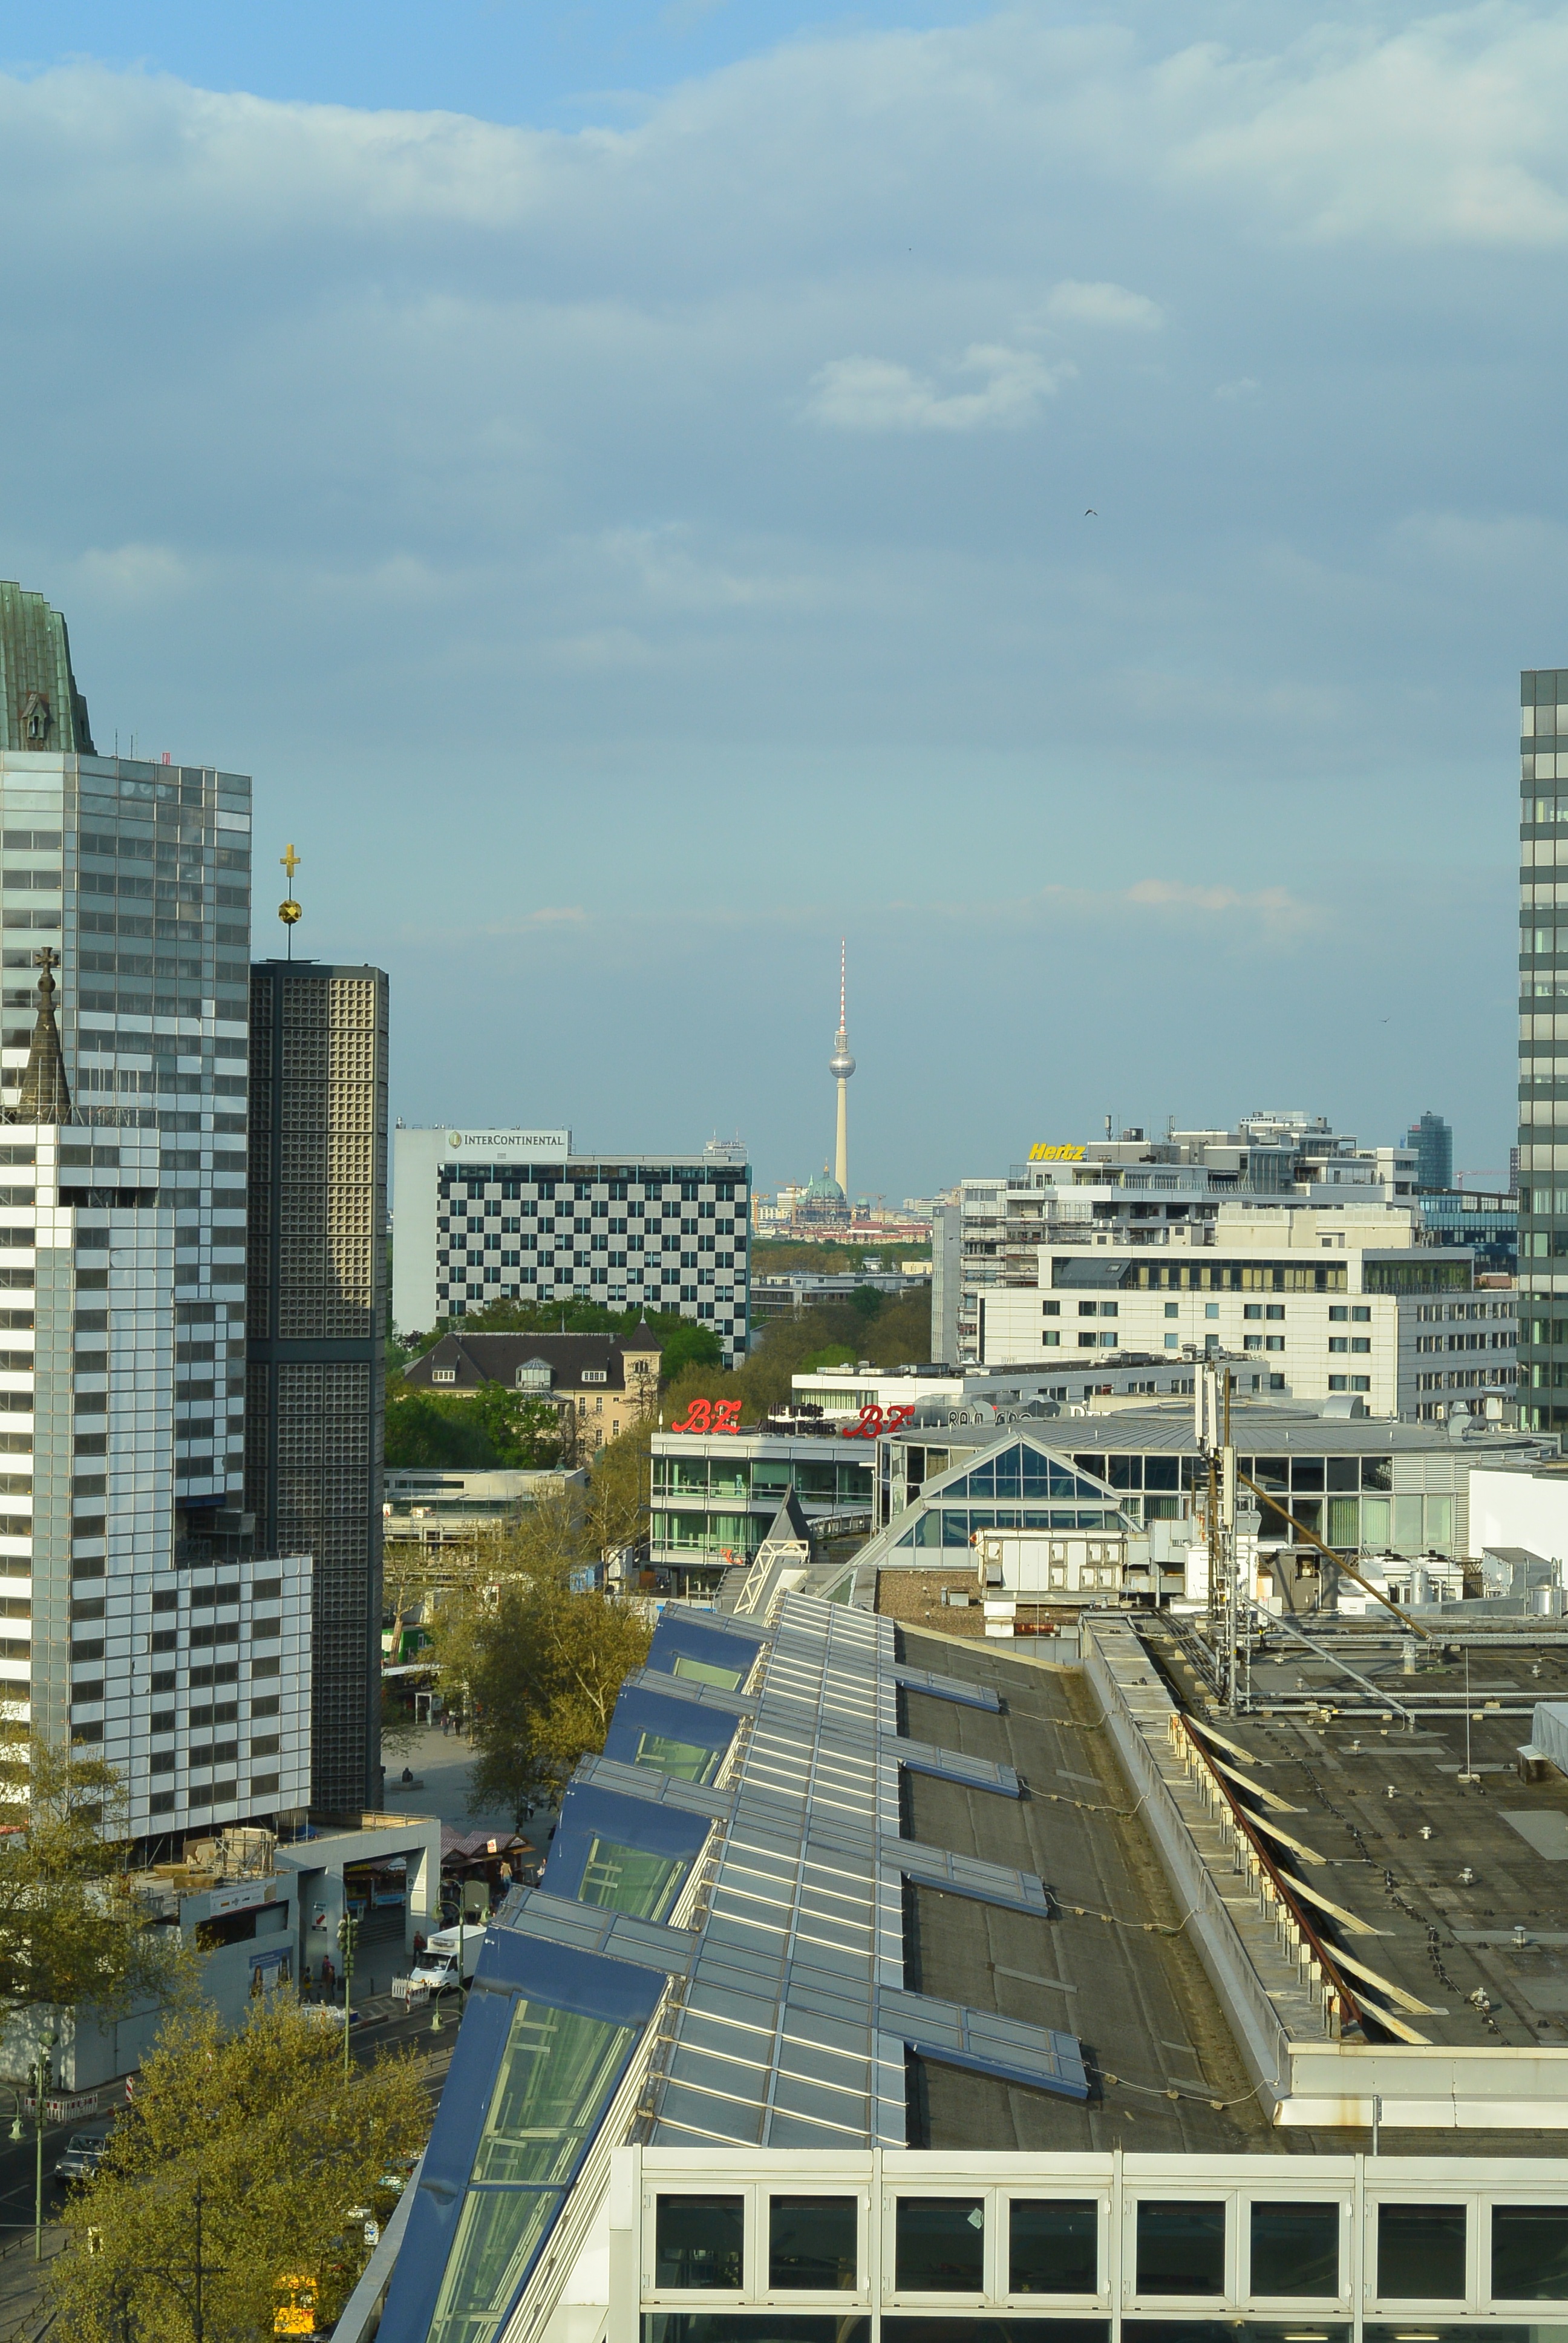
architecture, skyline, building, city, skyscraper, urban, cityscape, downtown, transport, tower, landmark, stadium, tower block, berlin, roofs, metropolis, condominium, neighbourhood, tv tower, urban area, residential area, human settlement, metropolitan area